2021 Ecuadorian general election

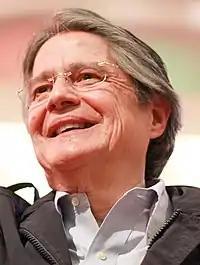
Guillermo Lasso

Alianza CREO-PSC, a coalition of the centre-right/conservative Movimiento CREO and Partido Social Cristiano parties, advanced businessman and candidate in the previous two elections Guillermo Lasso as its candidate, with Alfredo Borrero Vega as vice-presidential candidate. Lasso proposes a government plan focused on job creation, promising that through the opening of the market and relaxation of hiring, it will be possible to create 2 million new jobs in the country, promote foreign investment, economic liberalization, greater partnership between the public and private sectors, economic reactivation through the reduction of taxes, implementation of free zones, concession the management of public companies to the private sector, fight against corruption and guarantee a better public health service coordinated by its vice-presidential candidate Alfredo Borrero through the concession of these services to the private sector. He also adopted proposals from Social Christian leader Jaime Nebot like the implementation of 40,000 free internet points throughout the country, public telemedicine application and proposed 400,000 poor families in the country receive a free computer, in addition to focusing on public policies on promotion and training in technology and use of networks for study. He wants to reform and reduce taxation and provide credit for the agriculture sector. He has also said that he will not disavow the agreement with the IMF and respect the debt restructuring agreed to by the previous presidency, but will not raise the VAT tax. Days before the first round, Lasso proposed increasing the unified basic salary to $500.